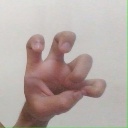
अक्षर: छ